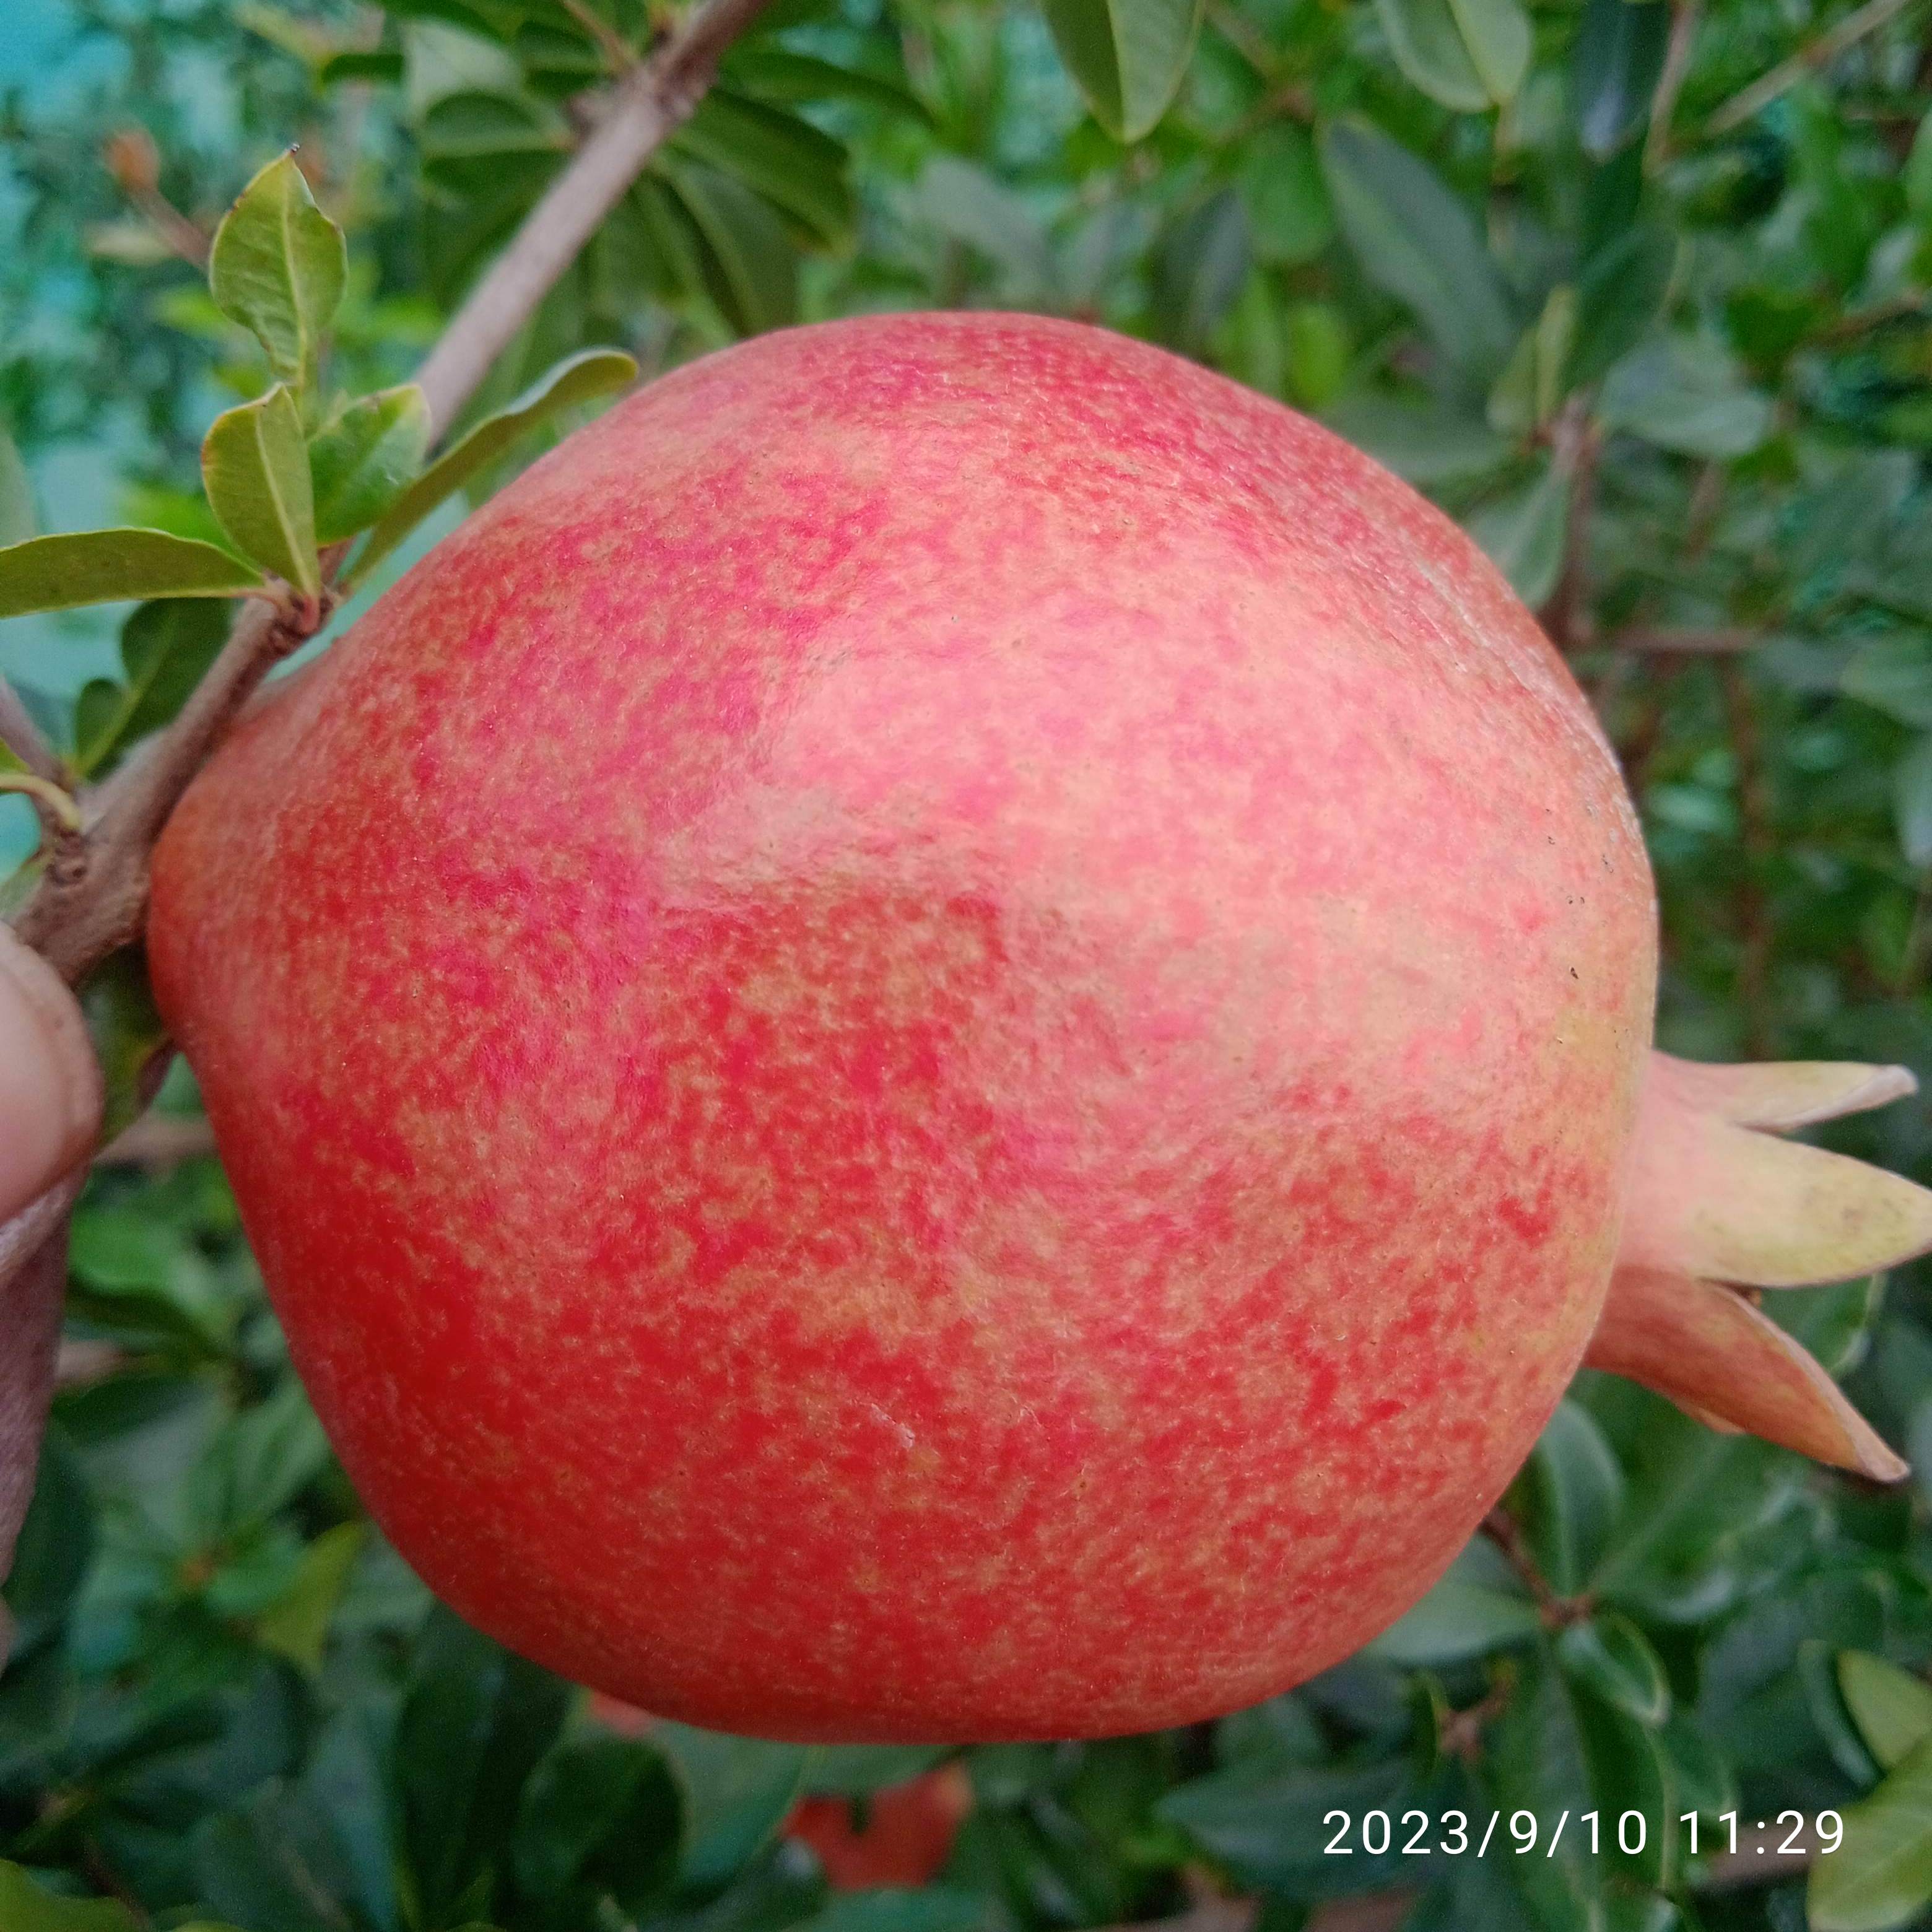
Label: Healthy